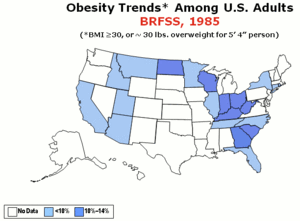
L'obésité aux États-Unis est l'un des problèmes de santé les plus cités dans les dernières décennies aux États-Unis. Tandis que de nombreux pays développés ont vu leurs taux d'obésité augmenter, les États-Unis sont parmi les plus élevés au monde. Les estimations ont régulièrement augmenté passant de 19,4 % en 1997, 24,5 % en 2004, 26,6 % en 2007, à 39,6 % pour les adultes et 18,5 % pour les enfants en 2016.